Millennium season 2

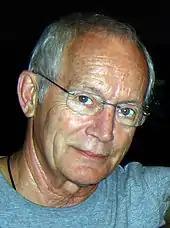
Series star Lance Henriksen

The second season earned several awards and nominations for those associated with the series. Tiplady and "Monster" guest star Lauren Diewold earned nominations at the 1998 Young Artist Awards, with Tiplady winning in the category Best Performance in a TV Comedy/Drama – Supporting Young Actress Age Ten or Under. Henriksen earned a Golden Globe Award nomination for Best Actor in a Television Series Drama, losing out to Anthony Edwards as "ER" Mark Greene At the Primetime Emmy Awards, the series earned two nomination. Charles Nelson Reilly earned an acting nod for his guest role in "Jose Chung's "Doomsday Defense"", losing out to "The Practice" John Larroquette. "Millennium" also earned a nomination for Outstanding Sound Editing for a Series, losing the award to "ER". The season also produced a Bram Stoker Award nomination in 1999, for Darin Morgan's episode "Somehow, Satan Got Behind Me"; the award was won jointly by Bill Condon for "Gods and Monsters" and Alex Proyas, David S. Goyer and Lem Dobbs for "Dark City".